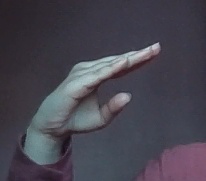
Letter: jeem